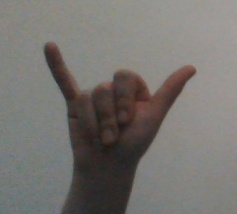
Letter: ya